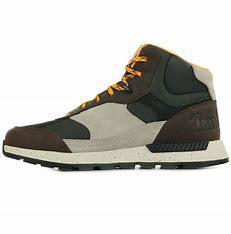
Brand: Timberland
Model: Field